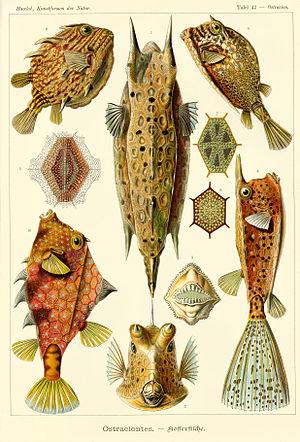
Les Ostraciidae sont une famille de poissons de l'ordre des Tetraodontiformes, communément appelés poissons-coffres. L'évolution les a dotés d'une sorte d'exosquelette composé de plaques osseuses hexagonales soudées. qui les protègent des prédateurs récifaux.
Formes artistiques de la Nature est un livre de lithographies illustratives de sciences naturelles publié par le biologiste allemand Ernst Haeckel.